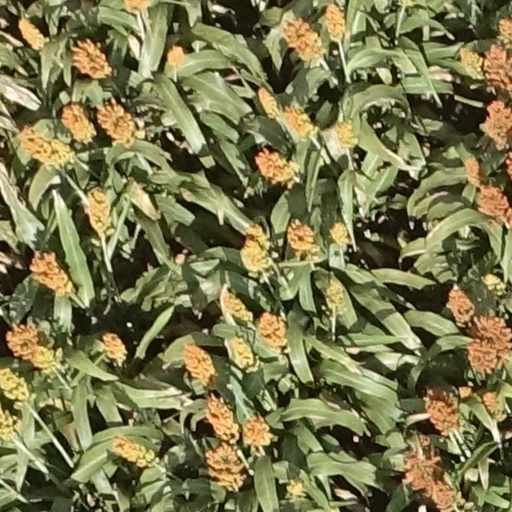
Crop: sorghum